Corps of Royal New Zealand Engineers

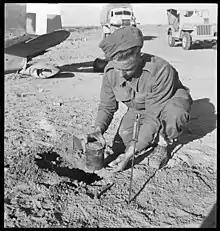
A sapper clearing a German S-mine in Libya, 1943

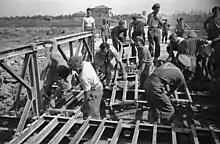
New Zealand Engineers construct a Bailey bridge over a canal near Bologna, 1945

During the Second World War the Corps of New Zealand Engineers provided engineering support to the 2nd New Zealand Expeditionary Force. Three field companies, one for each brigade, were formed as part of the 2nd New Zealand Division. The field companies first saw action in 1941 during the battles of Greece, and Crete and were mostly involved in the demolition of infrastructure to try and slow the German advance. During Operation Crusader the engineers mostly operated as infantry, but following the axis counter attack in 1942, were employed in the construction of minefields at the El Alamein line. During the Second Battle of El Alamein, the engineers played a vital role in clearing German minefields for the allied forces to advance through. The primary role of the engineers continued to be mine clearing during the allied advance across the Western desert and into Tunisia in late 1942 and early 1943.